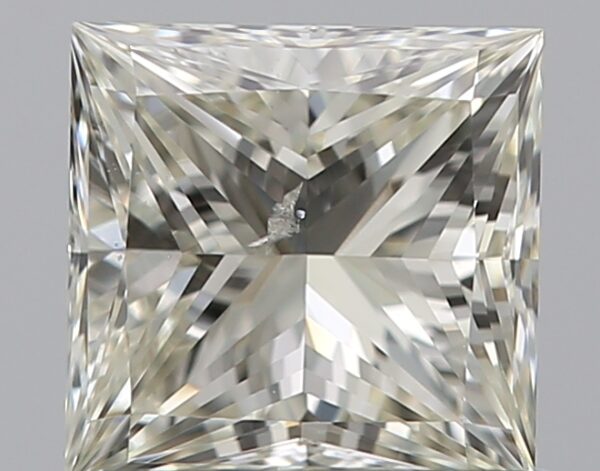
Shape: princess
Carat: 0.7
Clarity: SI2
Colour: L
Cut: EX
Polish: EX
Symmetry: VG
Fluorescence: N
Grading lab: GIA
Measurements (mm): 4.92 x 4.84 x 3.51